Strangers (Merle Haggard album)

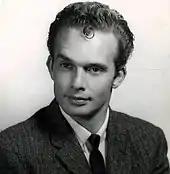
Haggard depicted on a publicity portrait for Tally Records

Haggard had recorded "Sing a Sad Song" for Tally, first hearing the Wynn Stewart composition when he played bass for Stewart in 1962. The song made it to number 19 on the Billboard country singles chart in 1963, but Haggard's first Top 10 hit was the Liz Anderson-penned "(My Friends Are Gonna Be) Strangers." In his 1981 autobiography "Merle Haggard: Sing Me Back Home", Haggard recalls having been talked into visiting Anderson—a woman he didn't know—at her house to hear her sing some songs she had written. "If there was anything I didn't wanna do, it was sit around some danged woman's house and listen to her cute little songs. But I went anyway. She was a pleasant enough lady, pretty, with a nice smile, but I was all set to be bored to death, even more so when she got out a whole bunch of songs and went over to an old pump organ...There they were. My God, one hit right after another. There must have been four or five number one songs there..." Anderson also wrote "The Worst is Yet to Come" and would be responsible for Haggard's future hit "I'm a Lonesome Fugitive." Haggard wrote or co-wrote half the songs on the LP, as he had been developing his own skills as a songwriter under Owen's tutelage at the time. At Haggard's first Capitol recording session in April 1965, he cut "If I Had Left It Up to You" and "I'm Gonna Break Every Heart I Can." The "Strangers" album is composed of new Capitol recordings, his early singles, and a couple of Tally leftovers. "Sam Hill," for example, had peaked at number forty-five after its June 1964 release. The song, written by friend and mentor Tommy Collins, was not one of Haggard's favorites, with the singer recalling in his 1999 memoir "My House of Memories", "I'm glad 'Sam Hill' wasn't a big hit. I didn't much like the song and had it been a giant hit I would have hated to have sung it for the next fifty years." Although Haggard came from the harder-edged Bakersfield Sound, five of the twelve songs are sweetened by strings, one of the hallmarks of the Nashville sound. In addition, a Marty Robbins influence is clearly evident in Haggard's singing on "I'd Trade All of My Tomorrows" and "You Don't Even Try."